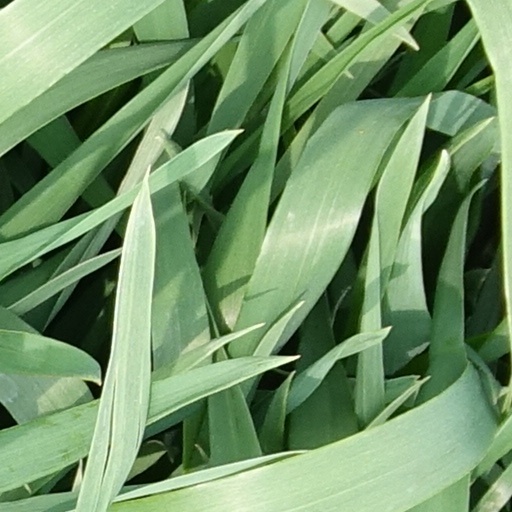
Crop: wheat